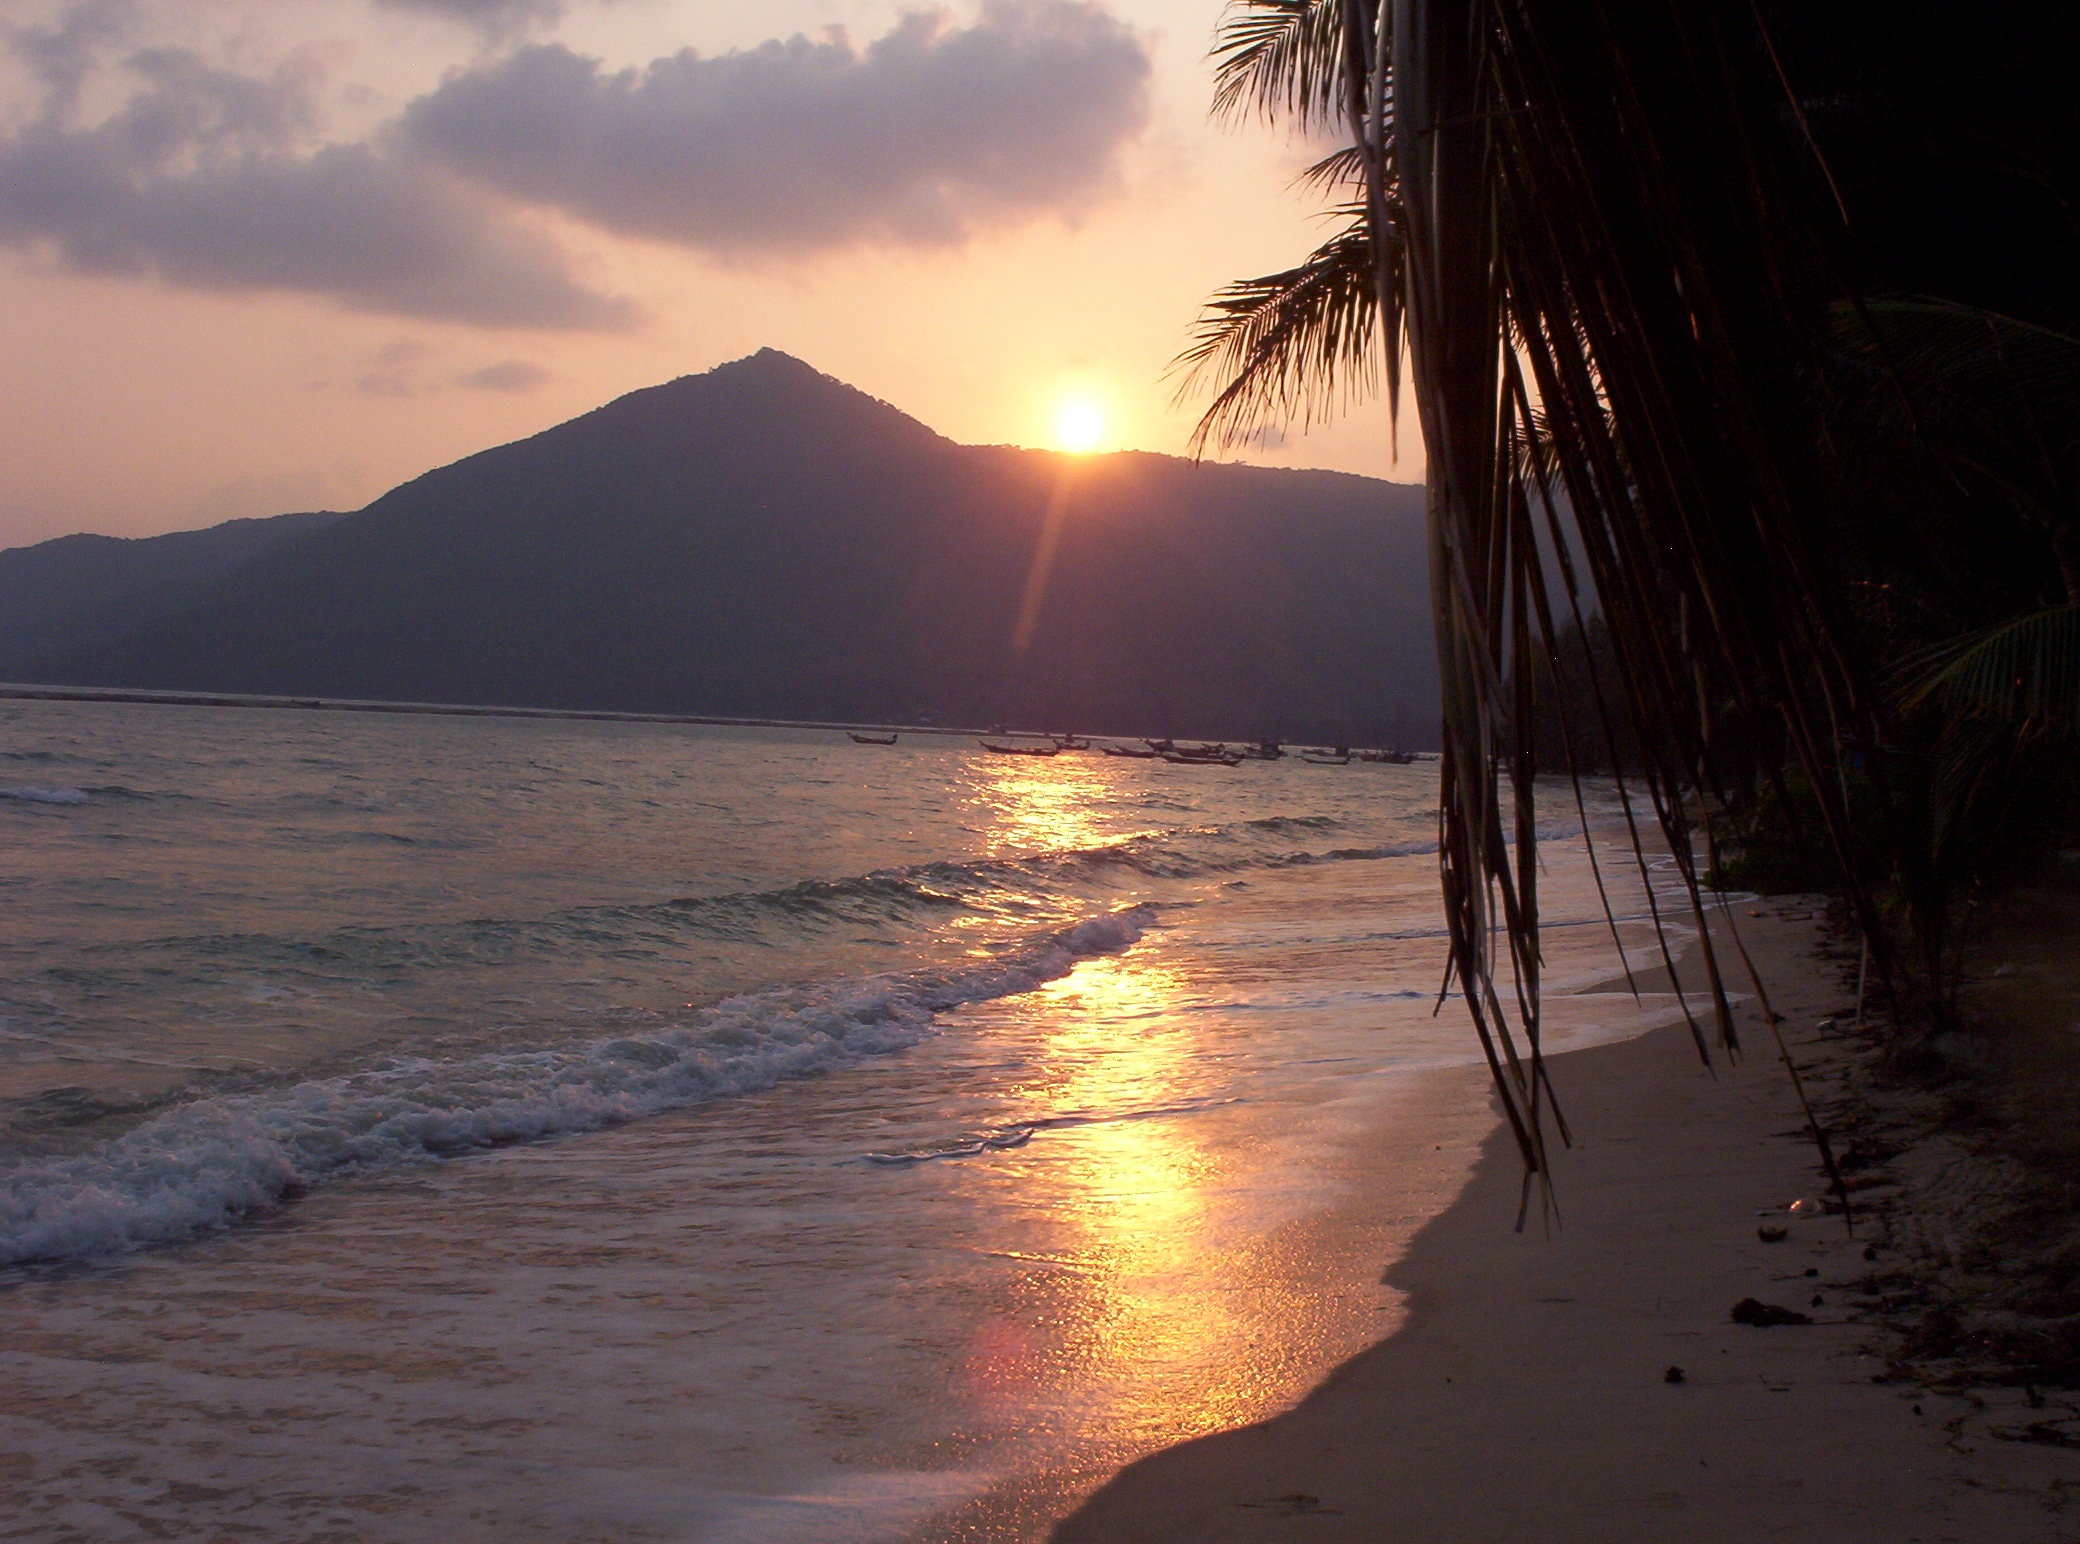
beach, sea, coast, ocean, sun, sunrise, sunset, sunlight, morning, shore, wave, lake, dawn, dusk, evening, reflection, body of water, atmospheric phenomenon